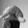
ASL letter: Q